Stepan Ryabchenko

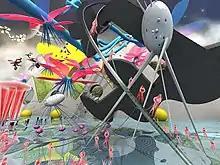

Stepan Ryabchenko was born on October 17, 1987, in Odesa, in a family of artists. His father, Vasiliy Ryabchenko, is one of the key figures in contemporary Ukrainian art, and the New Ukrainian Wave; Stepan's grandfather, Sergey Ryabchenko, was a Soviet and Ukrainian graphic artist.